D'Lo Brown

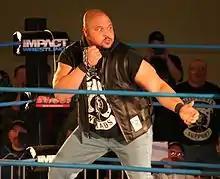
D'Lo Brown as a member of Aces & Eights

Brown returned to television on the April 28, 2002, episode of "Heat", losing to Eddie Guerrero. For the rest of the year, Brown mostly wrestled on "Heat", did a little bit of commentary on the show, and even started a brief feud with Raven. In late 2002, Theodore Long retired as a WWE referee and managed D'Lo, who had complained about acts of racism during his matches. D'Lo started Long's group Thuggin' and Buggin' Enterprises which eventually turned into a group of African Americans who worked an angle in which they felt they were victims of racism and were being held down by the "white man". With Long's managerial services, D'Lo Brown went undefeated for several weeks.